Colombia

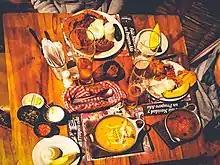
Bandeja paisa (top) and Ajiaco (bottom) are two of the most traditional plates in the country.

The National Administrative Department of Statistics (DANE) does not collect religious statistics, and accurate reports are difficult to obtain. However, based on various studies and a survey, about 90% of the population adheres to Christianity, the majority of which (70.9%–79%) are Roman Catholic, while a significant minority (16.7%) adhere to Protestantism (primarily Evangelicalism). Some 4.7% of the population is atheist or agnostic, while 3.5% claim to believe in God but do not follow a specific religion. 1.8% of Colombians adhere to Jehovah's Witnesses and Adventism and less than 1% adhere to other religions, such as the Baháʼí Faith, Islam, Judaism, Buddhism, Mormonism, Hinduism, Indigenous religions, Hare Krishna movement, Rastafari movement, Eastern Orthodox Church, and spiritual studies. The remaining people either did not respond or replied that they did not know. In addition to the above statistics, 35.9% of Colombians reported that they did not practice their faith actively. 1,519,562 people in Colombia, or around 3% of the population reported following an Indigenous religion.